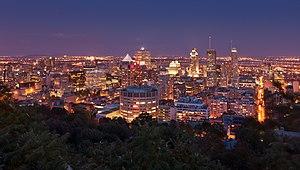
Vue nocturne de la ville de Montréal prise depuis le Belvédère Kondiaronk, dans le chalet du Mont Royal. Italiano: Vista notturna dal ""Belvedere Kondiaronk chalet du Mont Royal""."